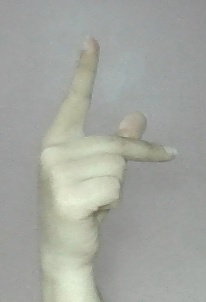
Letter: dha